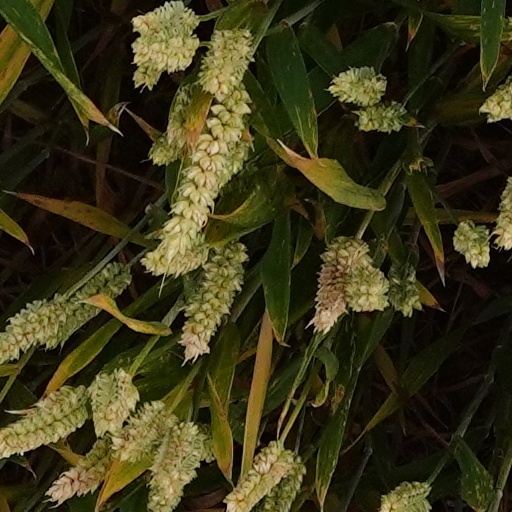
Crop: wheat